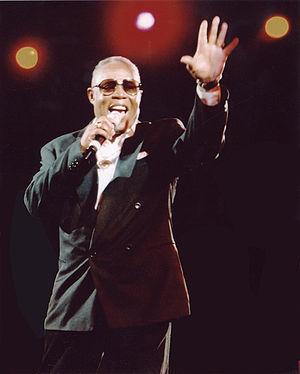
Sam Moore est un chanteur américain de soul né le 12 octobre 1935 et connu pour son duo Sam & Dave avec David Prater.